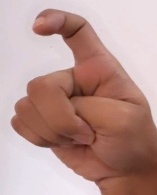
ASL sign: X